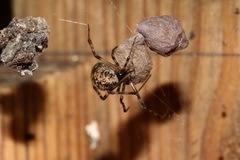
Species: Parasteatoda_tepidariorum